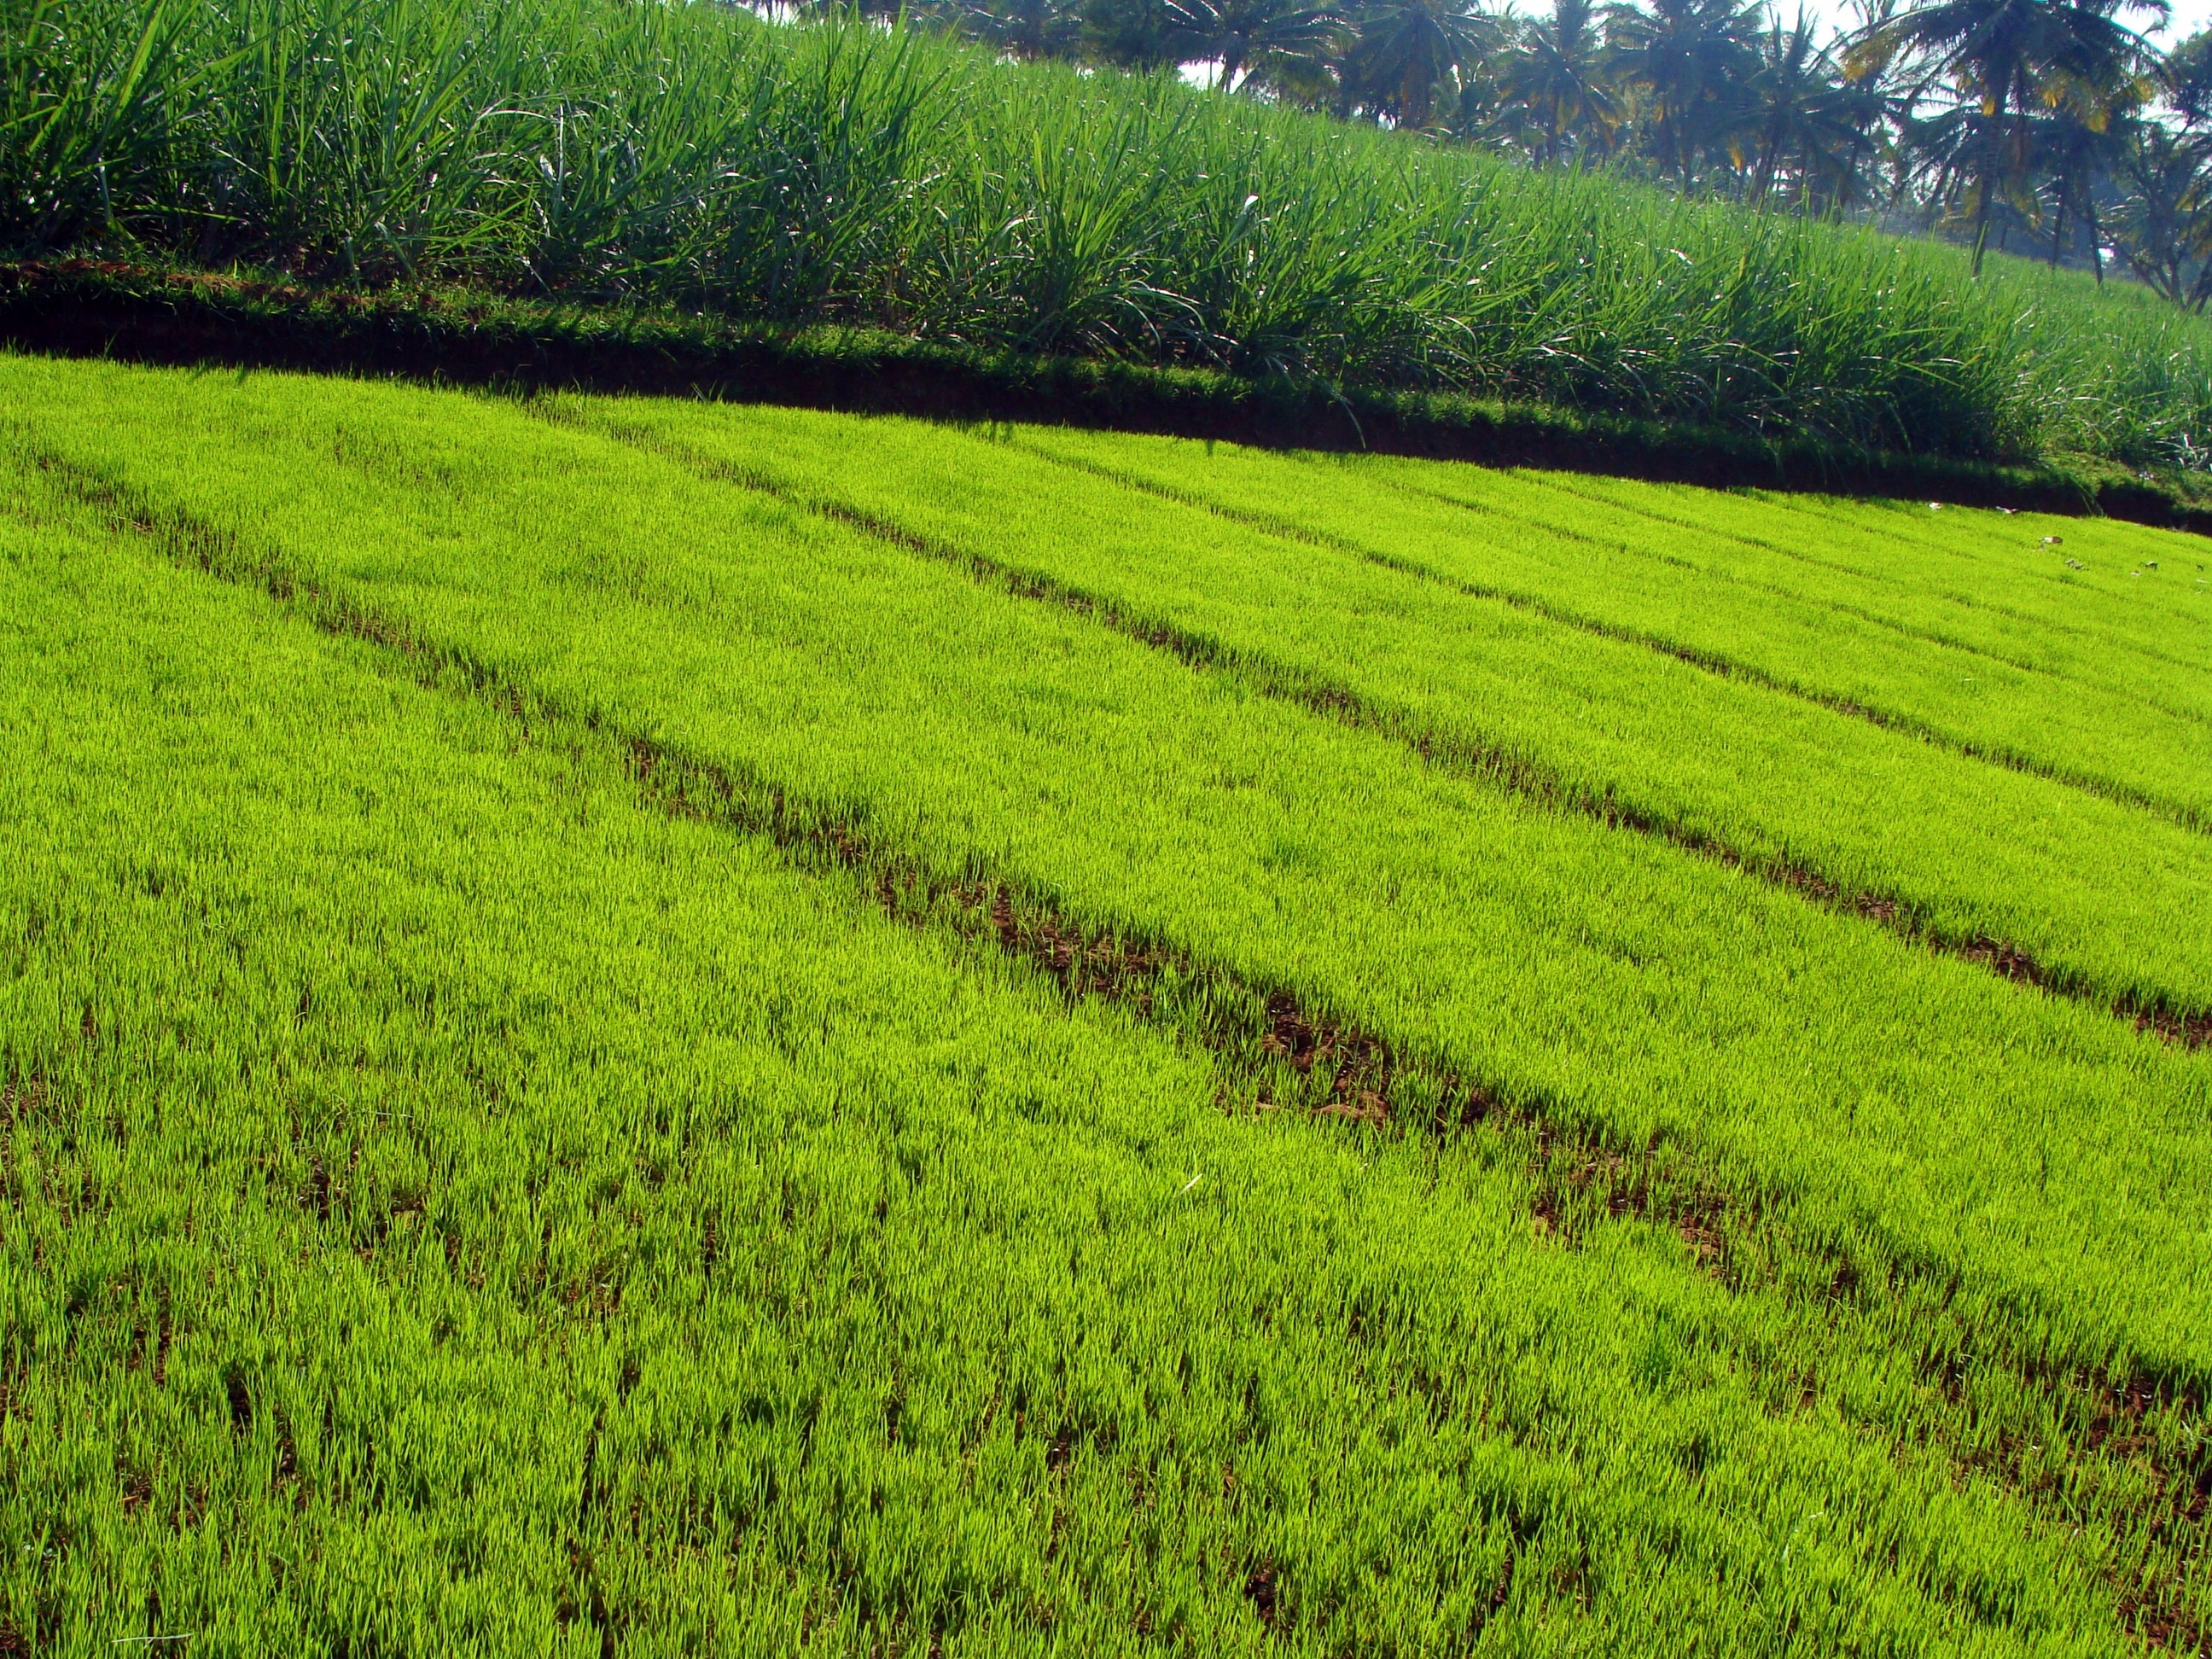
nature, grass, plant, field, lawn, meadow, countryside, country, rural, green, farming, crop, pasture, soil, agriculture, plain, cultivation, grassland, shrub, plantation, india, karnataka, cultivate, rural area, paddy field, grass family, paddy nursery, paddy seedlings